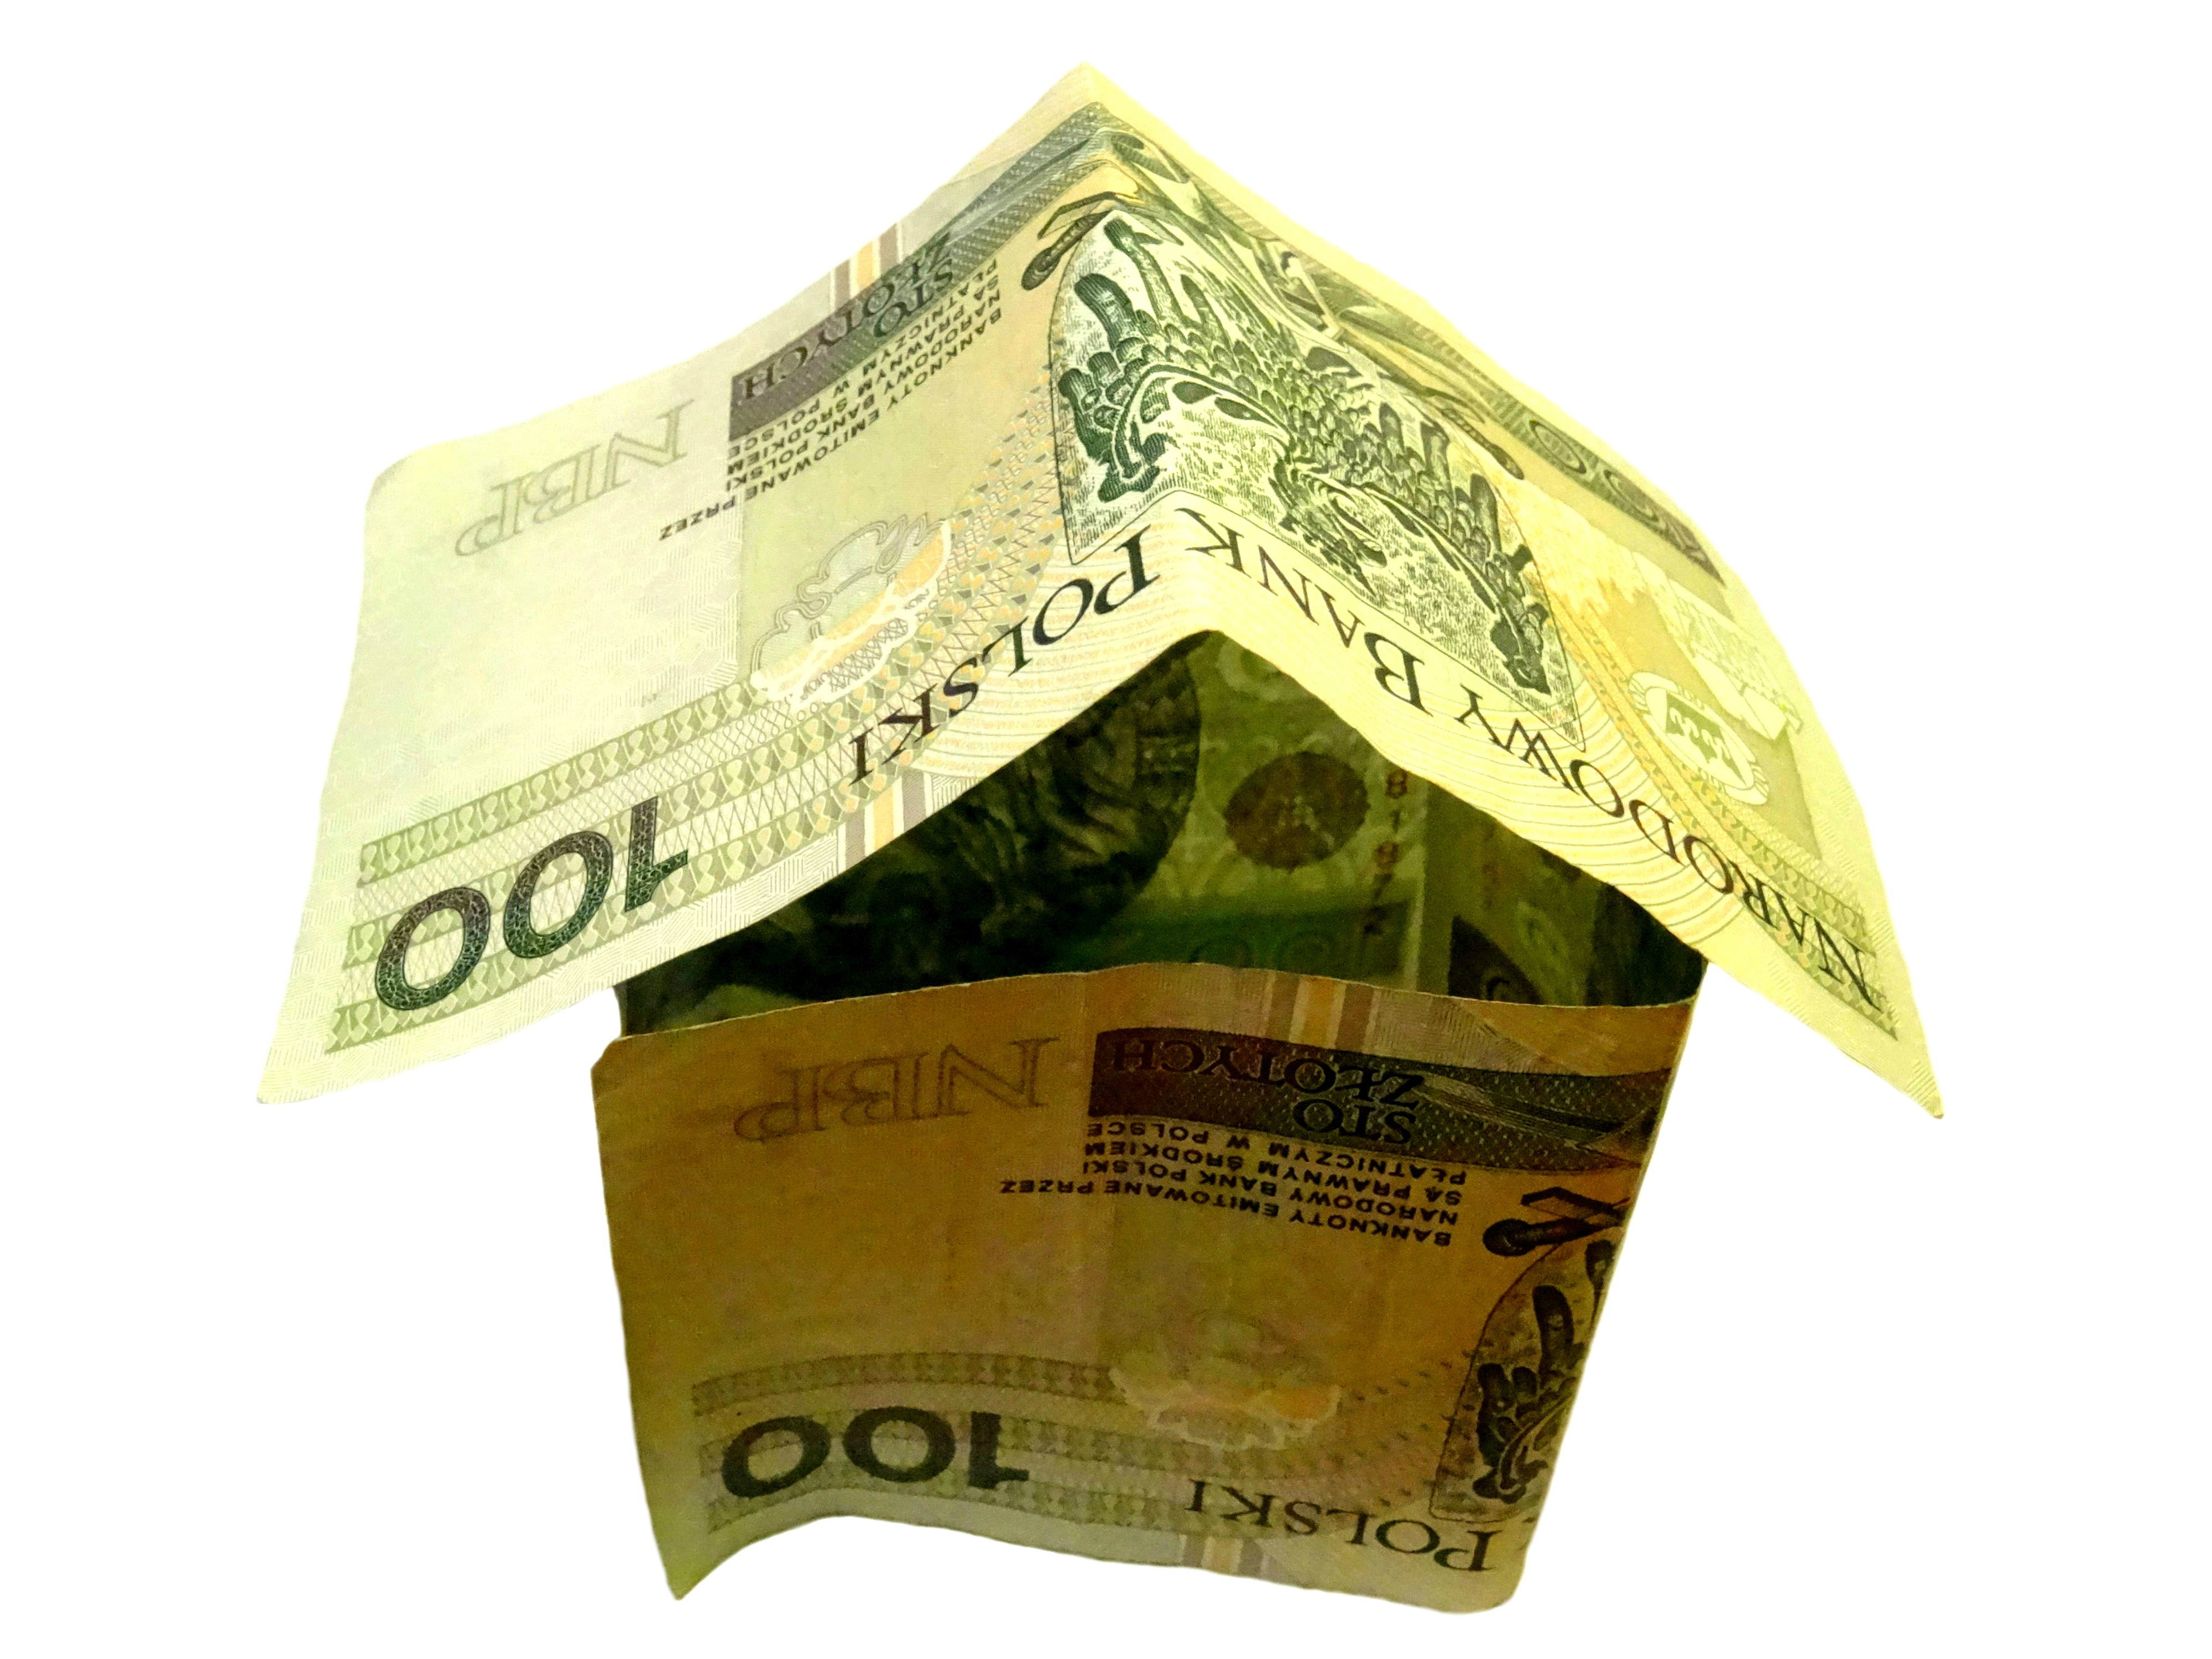
golden, money, paper, label, brand, cash, currency, dollar, document, save, savings, safe, euro banknotes, amount, means of payment, banknote, pay